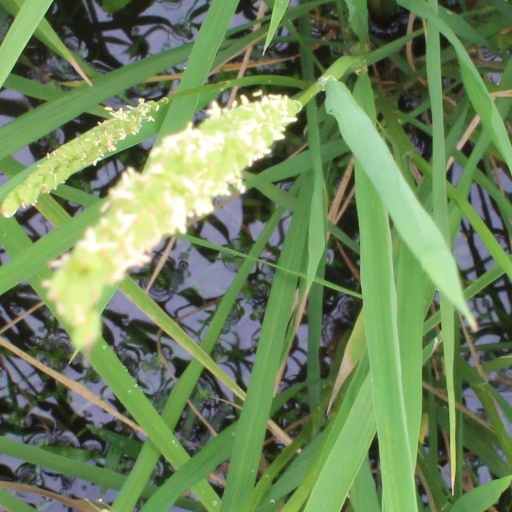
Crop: rice